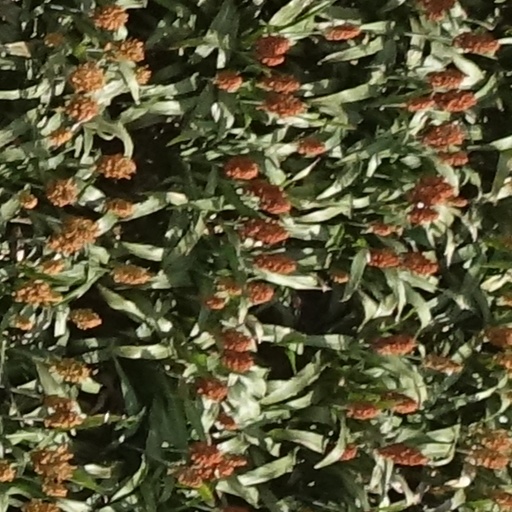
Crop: sorghum